Blue Sky (airline)

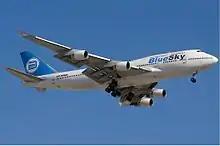
An Armenian Blue Sky Boeing 747-400.

Blue Sky was the flag carrier of Armenia and a charter airline based in Yerevan. The airline was operating for Mahan Air.